Ellie Cachette

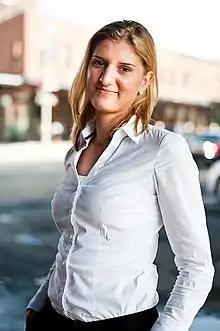
Cachette in 2021

Désirée "Ellie" Cachette (born March 17, 1985) is an American investor, philanthropist and author of "Software Agreements for Dummies".